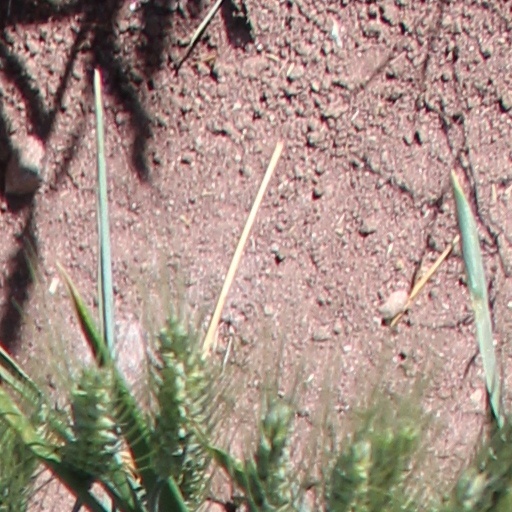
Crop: wheat